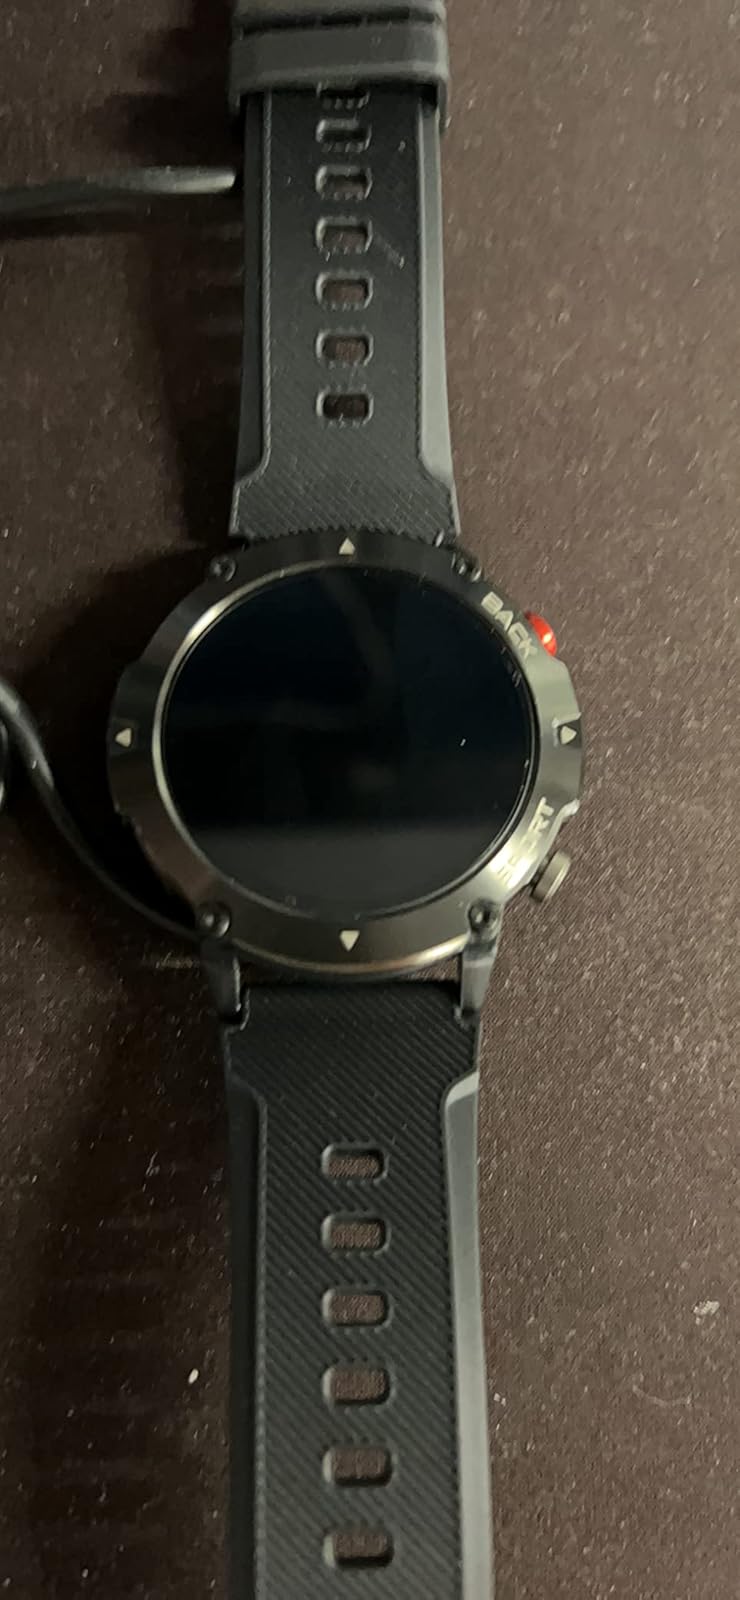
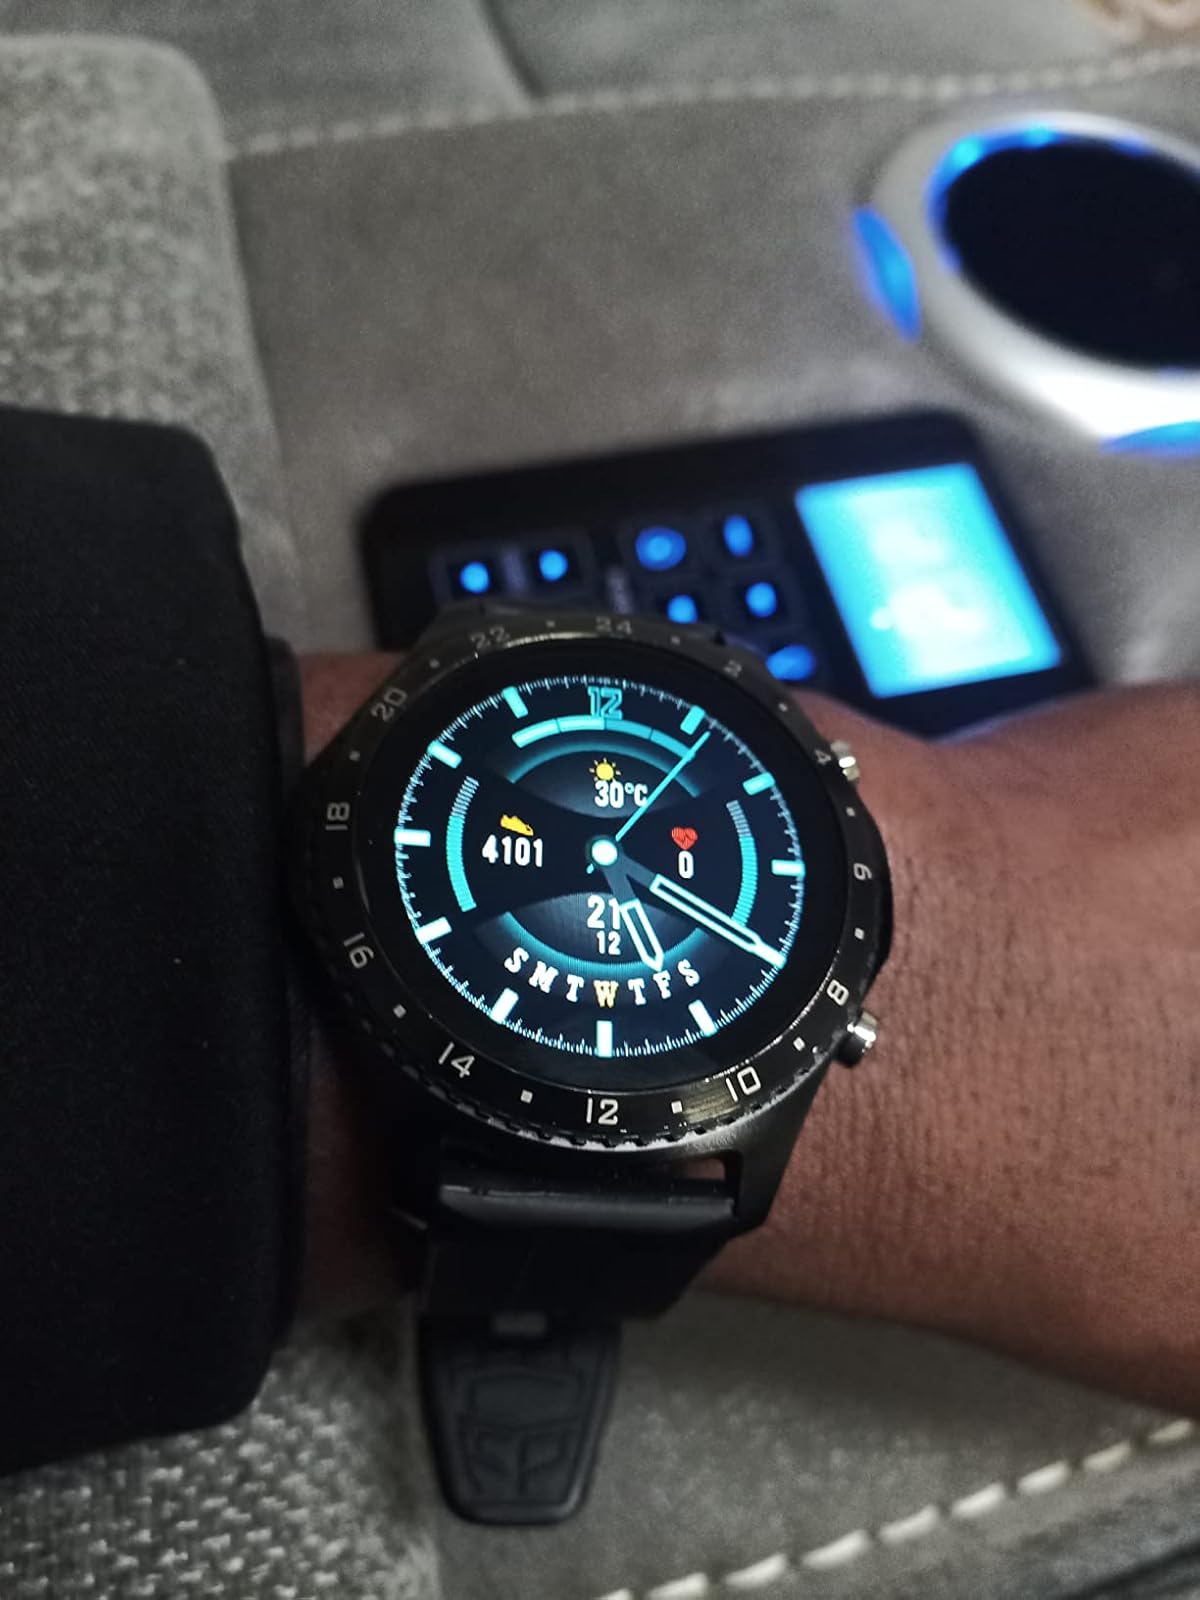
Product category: smartwatch
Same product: no